Harry Lane

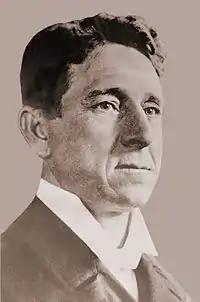
Harry Lane as he appeared in a news photo during his Senatorial term.

Lane was won over to the ideas of direct democracy and political reform that were part and parcel of the Progressive Era in the United States. In 1902 he ran his first political campaign, standing for Oregon State Senate on an independent reform ticket. The campaign was unsuccessful but Lane was bitten by the "political bug" and other electoral efforts were soon to follow.